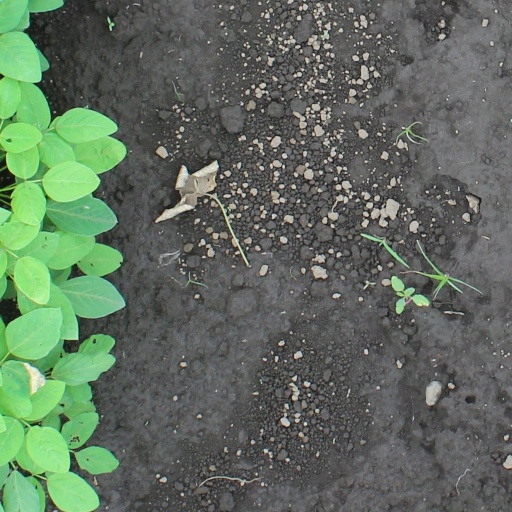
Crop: soybean